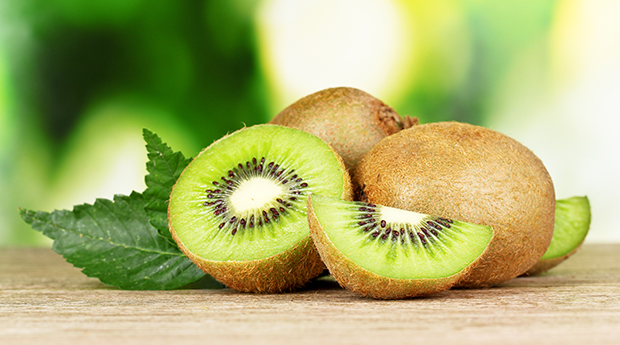
Label: Kiwi